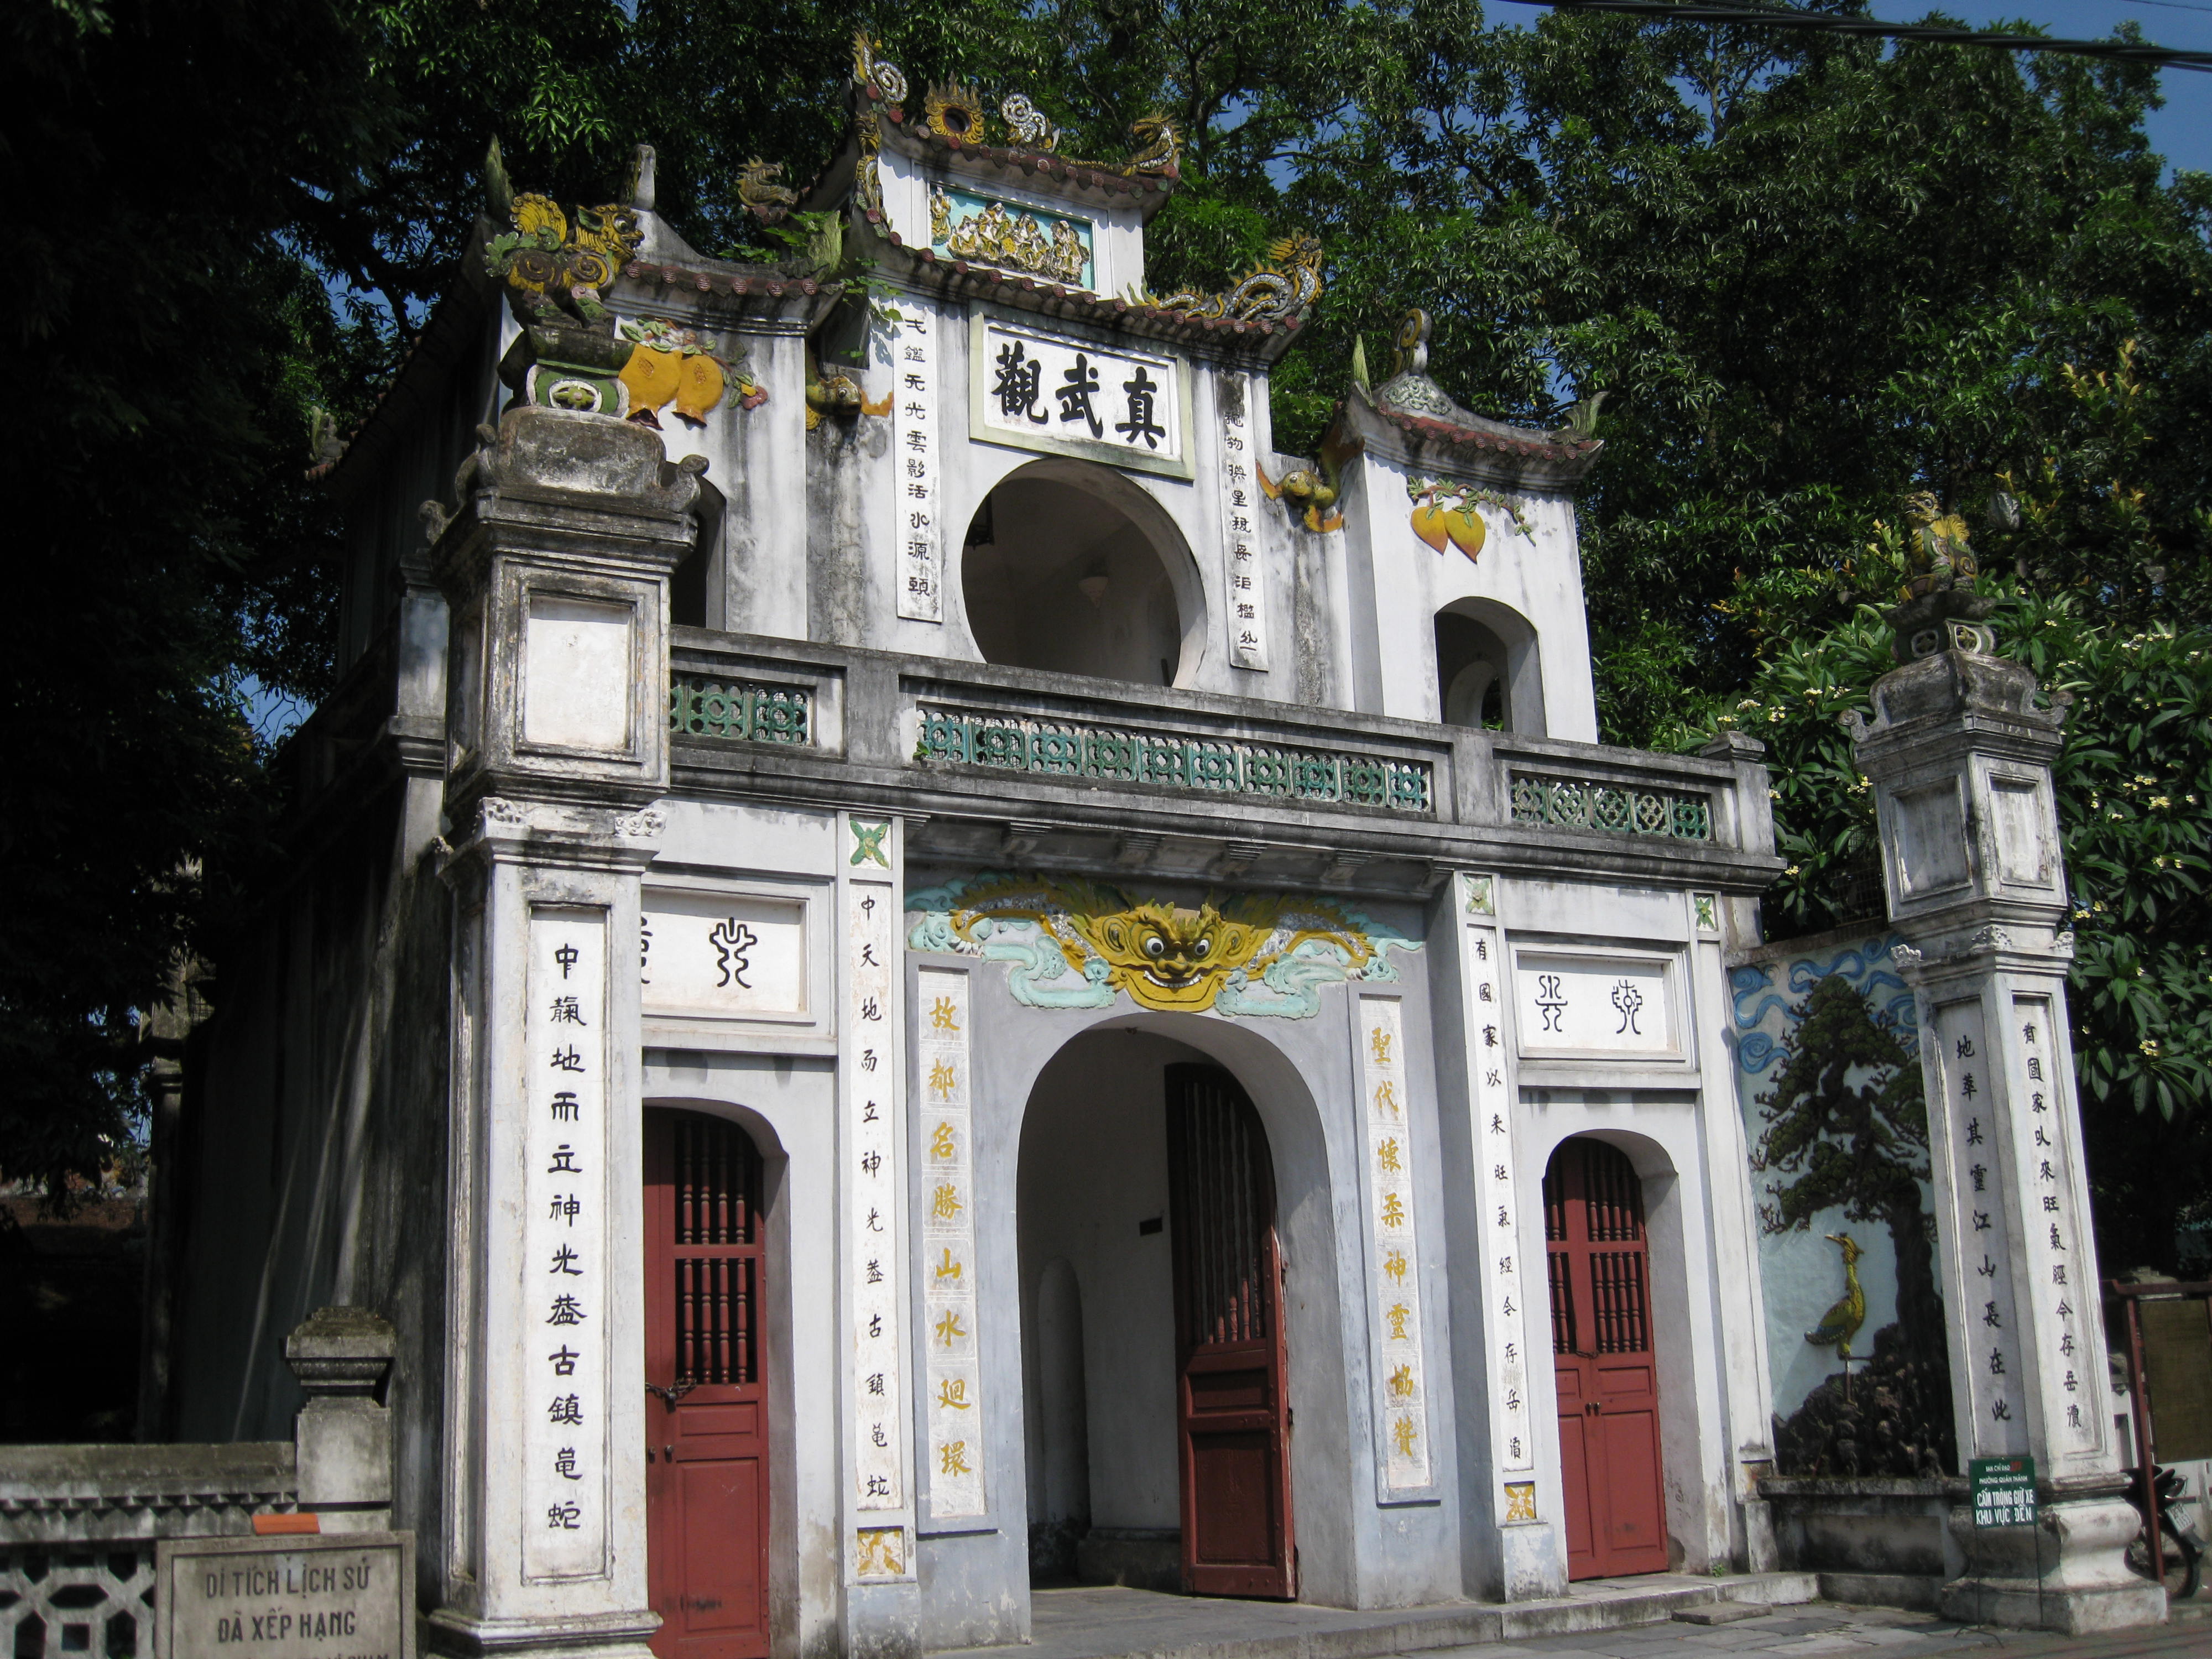
user: text: Cánh cửa chính của cổng đền có màu gì?
assistant: text: Đỏ

user: text: Có bao nhiêu hàng chữ Hán được viết dọc trên các cột trụ ở hai bên cổng chính?
assistant: text: Bốn

user: text: Các hình tượng rồng và linh vật trang trí trên mái cổng đền có ý nghĩa gì trong văn hóa Việt Nam?
assistant: text: Chúng tượng trưng cho sự linh thiêng, quyền uy và may mắn, thường xuất hiện ở các công trình thờ cúng.

user: text: Cổng đền trong ảnh có những yếu tố nào (kiến trúc, chữ viết, biển báo) cho thấy nó là một địa điểm mang giá trị văn hóa và lịch sử quan trọng?
assistant: text: Cổng đền có kiến trúc truyền thống với mái cong và các họa tiết rồng, các câu đối bằng chữ Hán trên cột, và biển báo "Di tích lịch sử đã xếp hạng" ở phía dưới, tất cả đều khẳng định giá trị văn hóa và lịch sử của công trình.